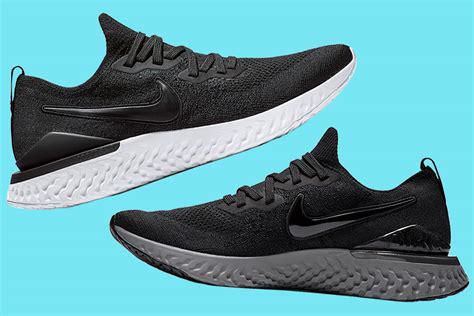
Brand: Nike
Model: Epic React Flyknit 2